Lacquerware

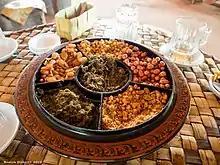
Pickled tea, called lahpet, is traditionally served in a lacquer tray called "laphet ok".

Japanese lacquerware was abundantly exported to China where the Ming and Qing rulers generally described Japanese lacquerwares as " foreign lacquer " ( yangqi ). Yang Ming, and famous lacquer man Zhejiang, made annotations for A Record of Decoration with Lacquer, ... People of the Ming dynasty once recorded: “The decoration art with lacquer coated with gold originated (maki-e) from Japan". Yang in the reign of Xuande of the Ming dynasty made a trip to Japan to study Japanese techniques, and a Japanese visited a Chinese imperial workshop in Beijing during the Ming dynasty. It is well documented that the Yongzheng Emperor had a formidable interest in Japanese lacquer, "yangqi", and this was reflected in many of the works produced in the Imperial workshops during his reign. In the Azuchi-Momoyama period (1568–1600) also made its way into Colonial Mexico (Manila Galleons) and Europe by Nanban trade. Japanese lacquerware attracted European aristocrats and missionaries from Europe, and western style chests and church furniture were exported in response to their requests.